Volcanism of Canada

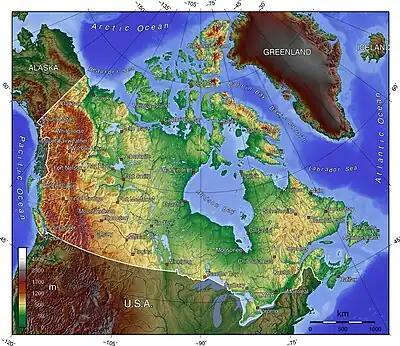
A topographic map of Canada, showing elevations shaded from green (lower) to brown (higher)

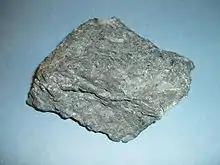
Komatiite sample collected in the Abitibi greenstone belt near Englehart, Ontario. Specimen is wide. Bladed olivine crystals are visible, though spinifex texture is weak or absent in this sample.

Volcanic activity is a major part of the geology of Canada and is characterized by many types of volcanic landform, including lava flows, volcanic plateaus, lava domes, cinder cones, stratovolcanoes, shield volcanoes, submarine volcanoes, calderas, diatremes, and maars, along with less common volcanic forms such as tuyas and subglacial mounds.